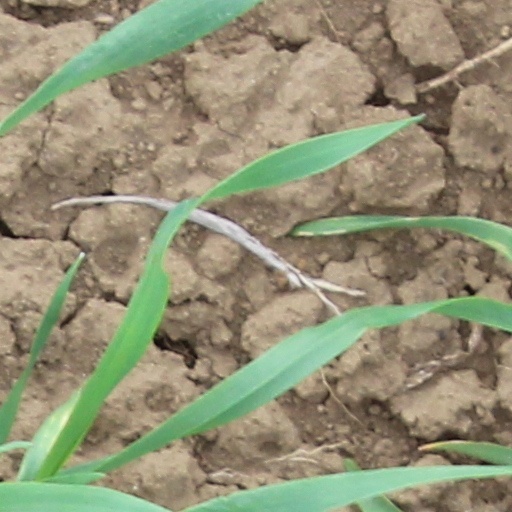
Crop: wheat